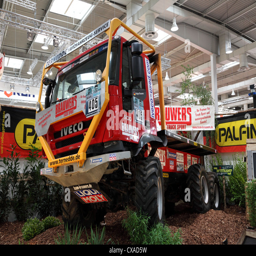
offroad truck at show for commercial vehicles